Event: Typhoon Ruby
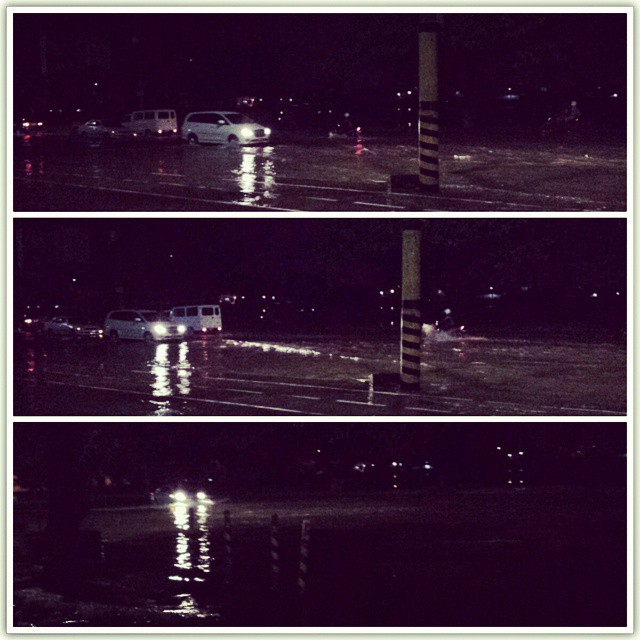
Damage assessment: damage